Miss Grand Namibia

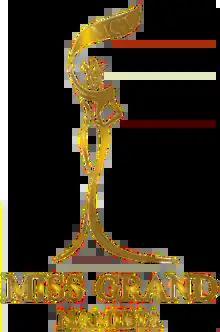

Miss Grand Namibia was a Namibian female beauty pageant founded in 2015 by Magnolia Kuhanga, the chairperson of the Windhoek-based organizer, Magnolia Events Management (ML Events Artistry). The pageant was declared defunct in late 2018 after the incorporation between the aforementioned national organizer and Miss Grand International Limited was not extended and no other domestic organizer was interested in the license. Originally, the winners of the contest, which was held three times—in 2015, 2016, and 2018—were expected to represent Namibia on its international parent platform, Miss Grand International. However, all three winners withdrew from the international pageant for unspecified reasons; only one of them was replaced by an appointed representative.